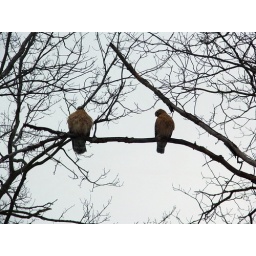
This was taken a few years ago, Two Red-Shouldered Hawks sitting in tree in my front yard. Taken in Groton